285 Regina

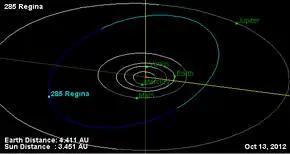

285 Regina is a typical, although fairly large, Main belt asteroid. It was discovered by Auguste Charlois on 3 August 1889 in Nice, France. The asteroid is a suspected interloper in the Eucharis asteroid family.